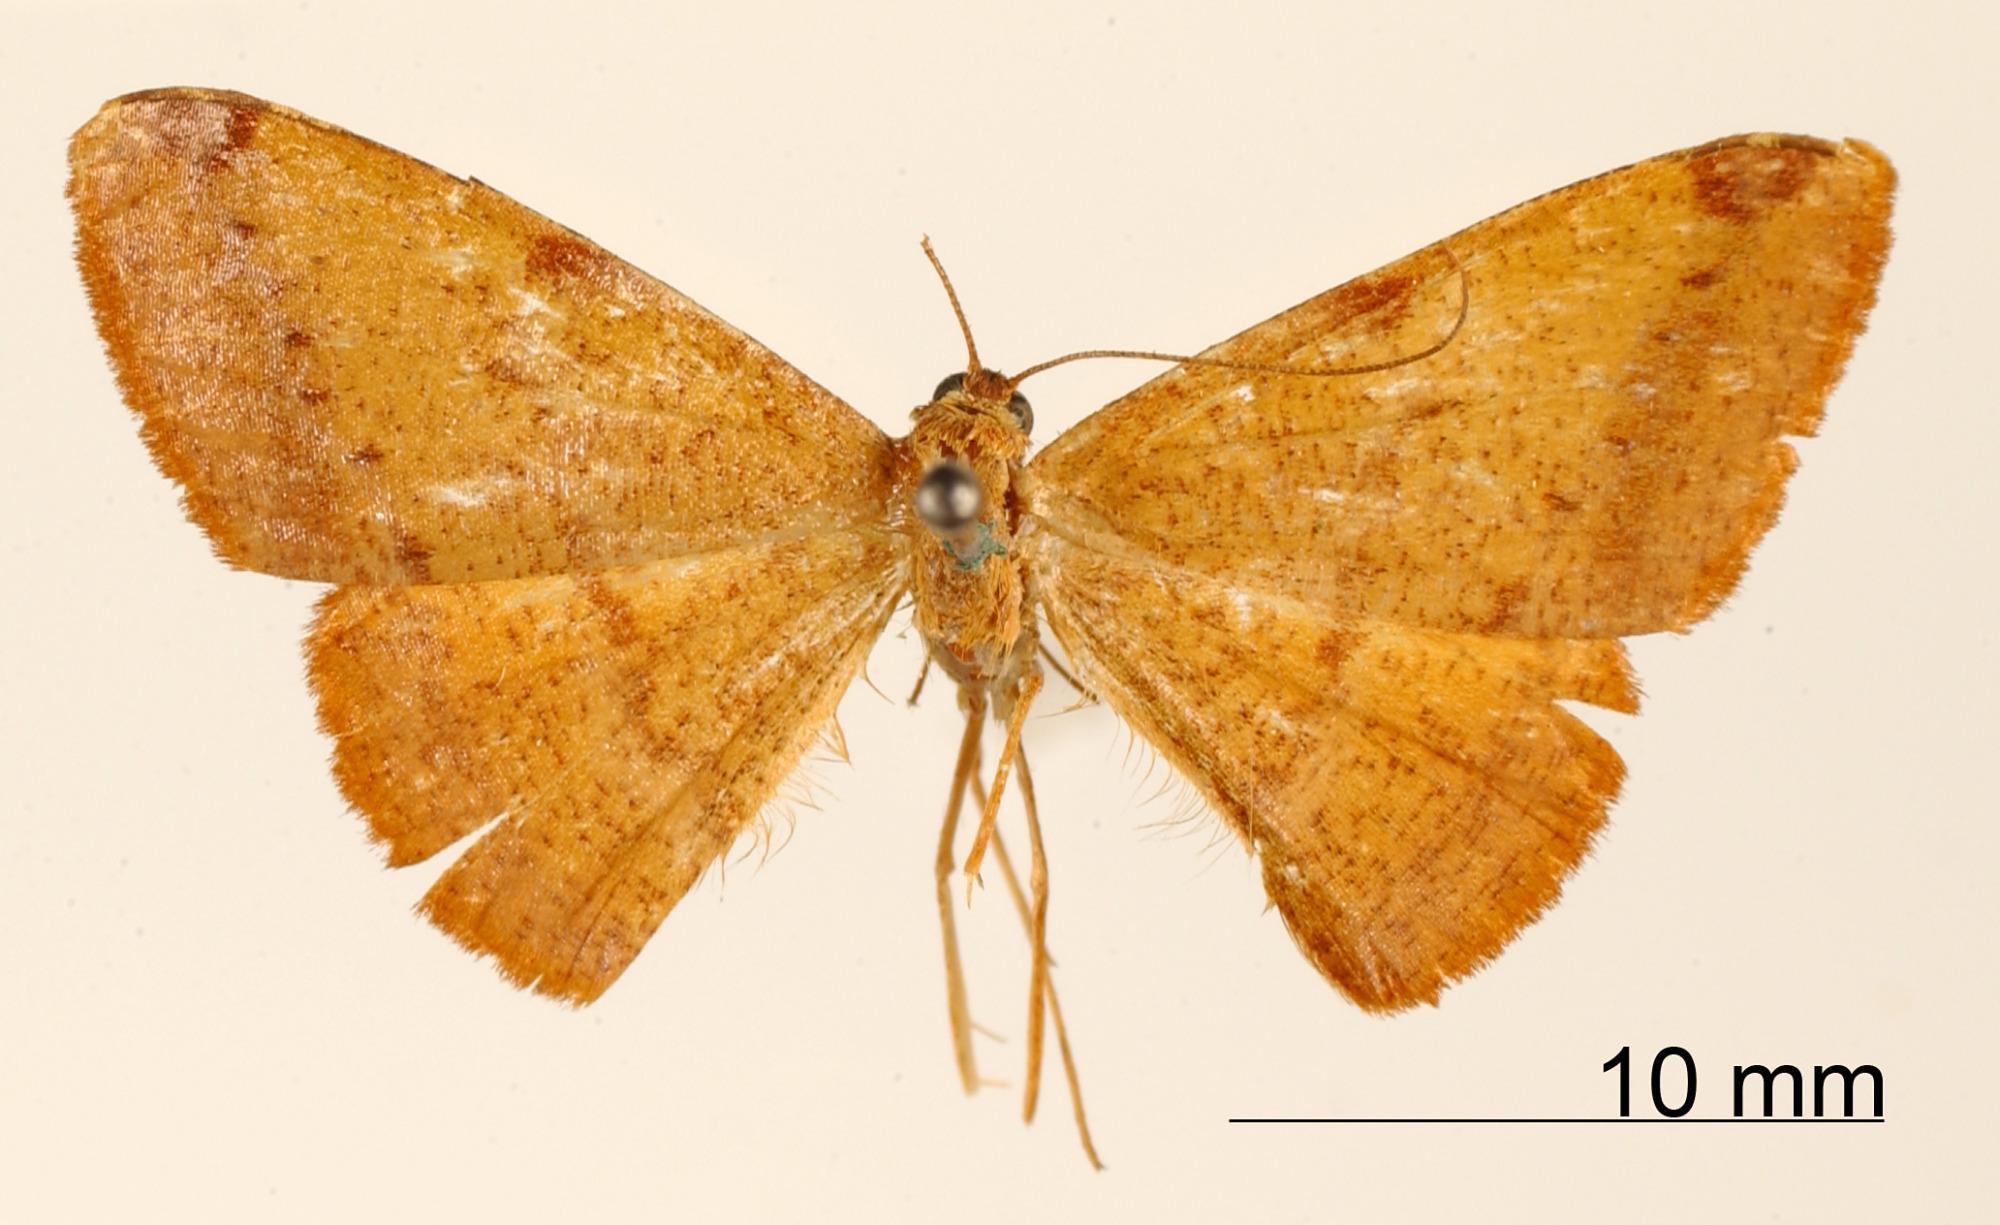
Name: Pyrinia punctilinea
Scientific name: Pyrinia punctilinea Schaus, 1913
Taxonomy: Animalia, Arthropoda, Insecta, Lepidoptera, Geometridae, Ennominae
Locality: Juan Vinas, Costa Rica, Costa Rica